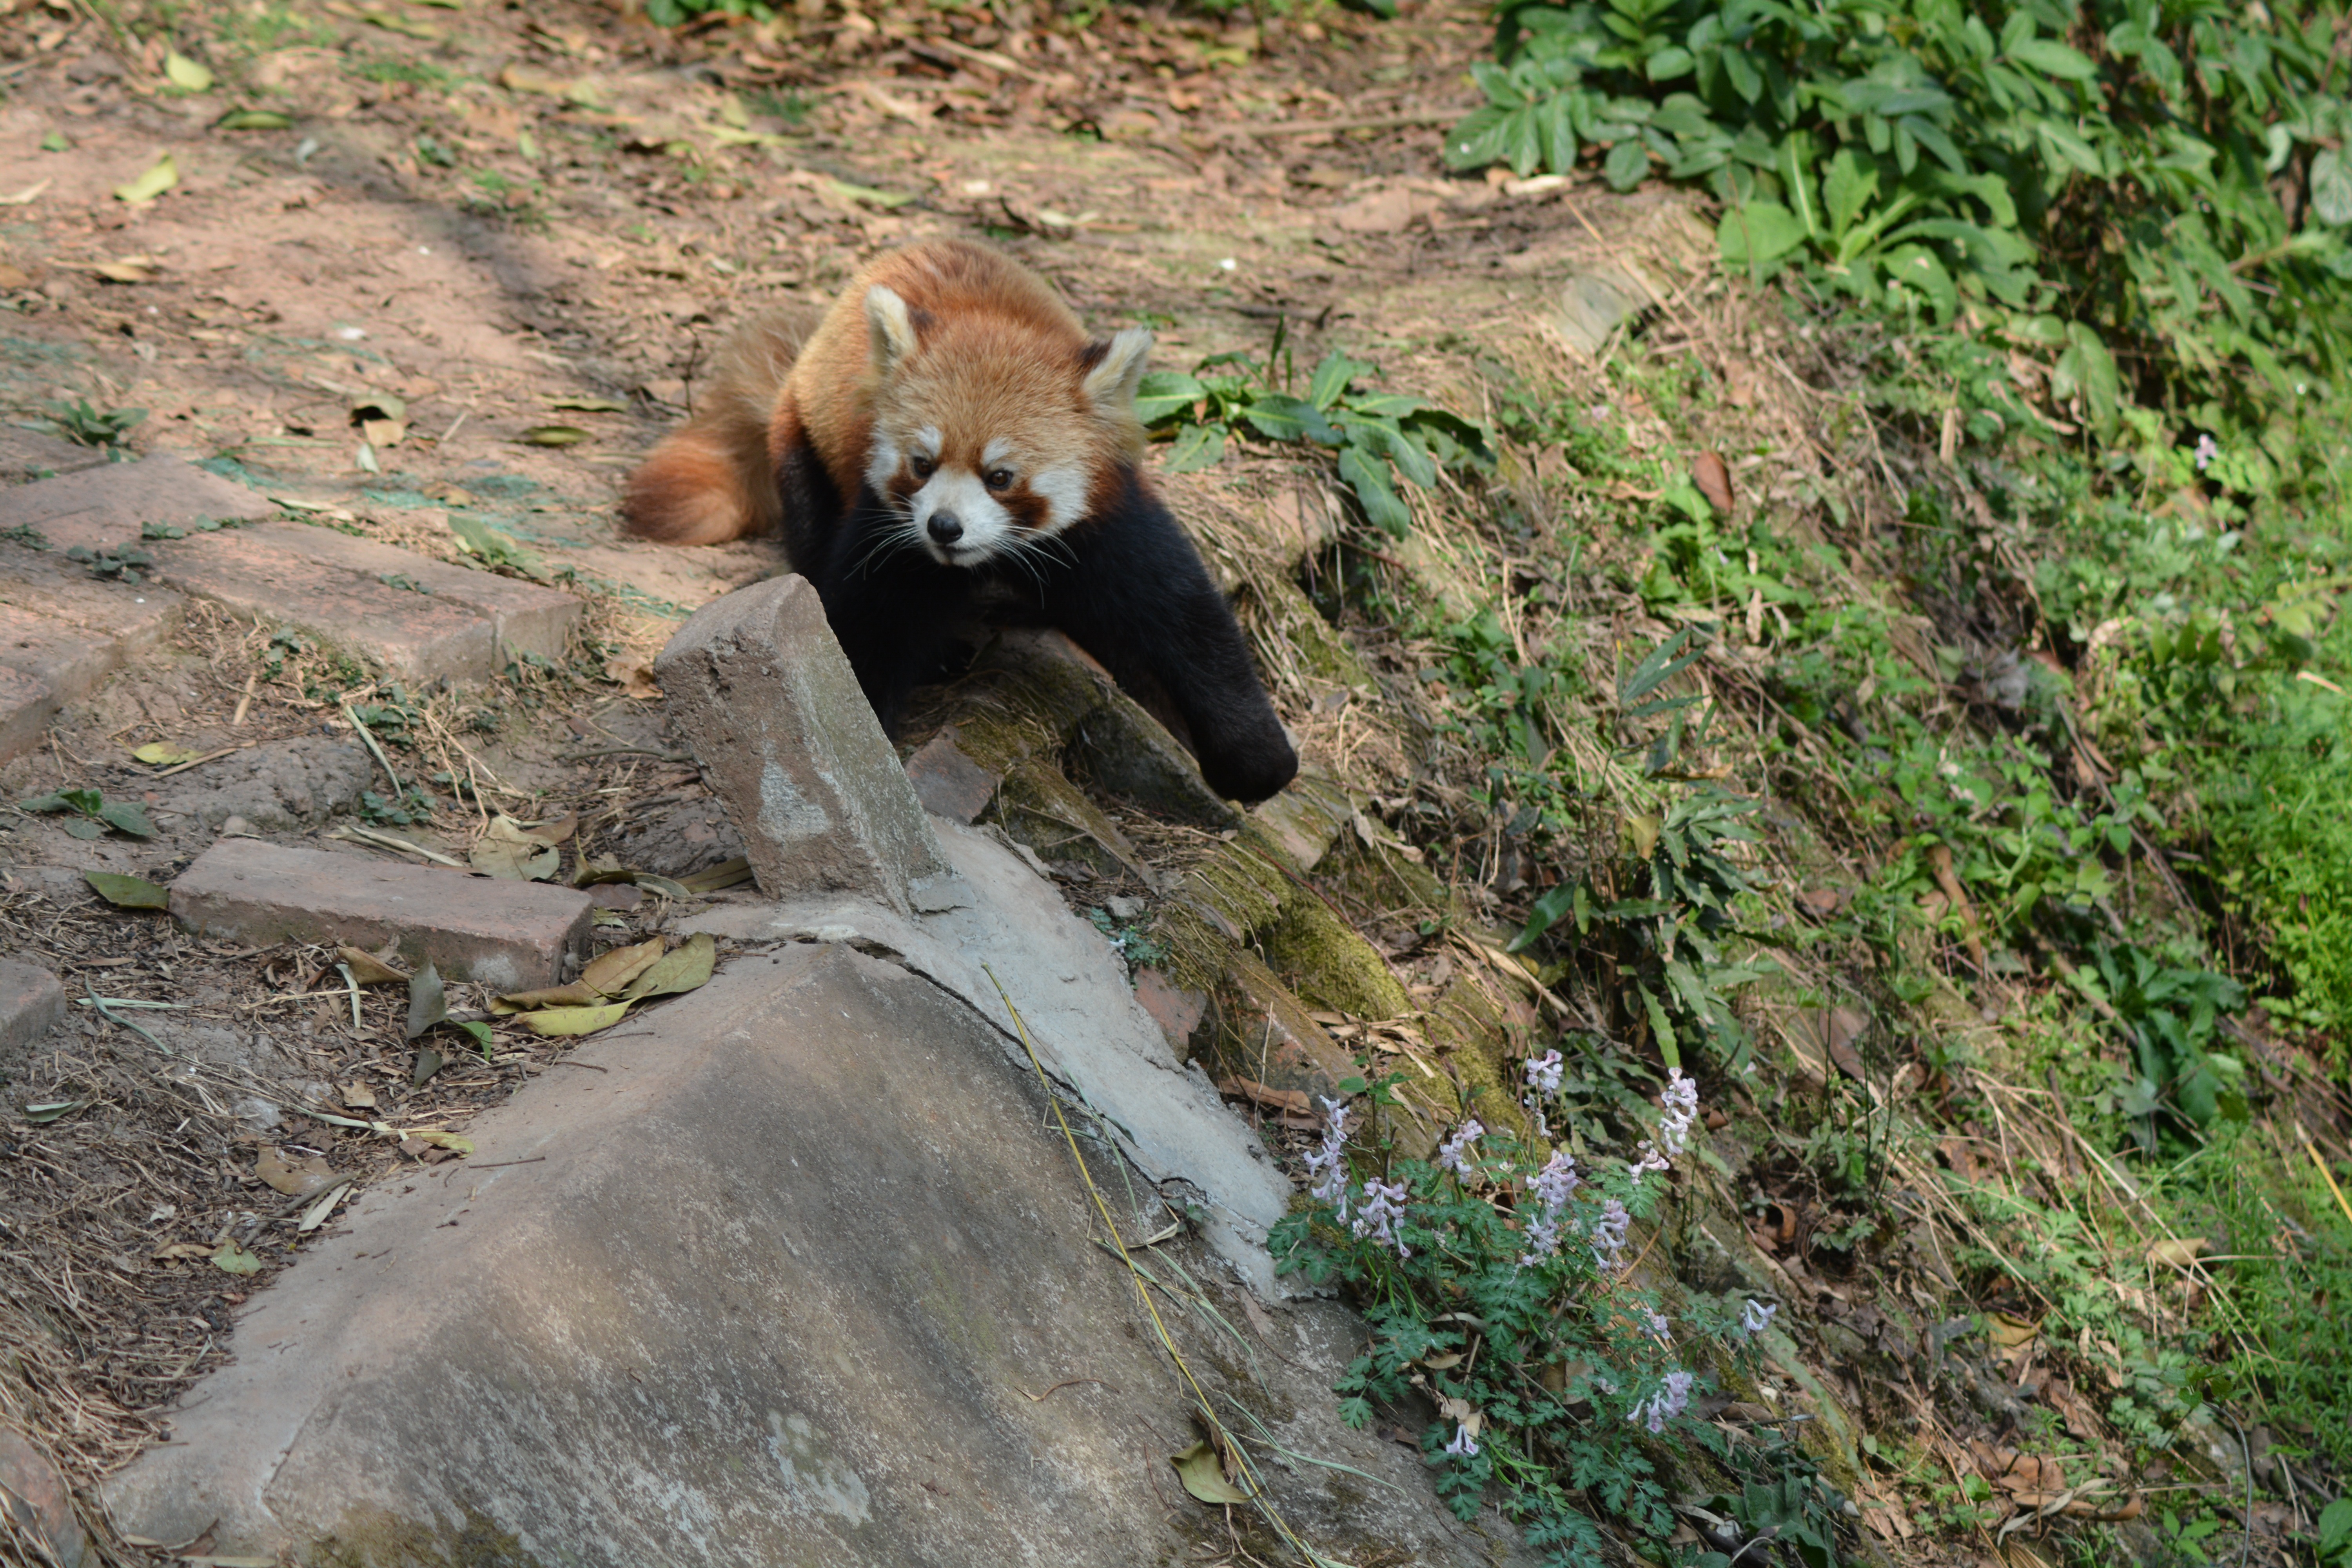
bear, wildlife, zoo, mammal, fauna, vertebrate